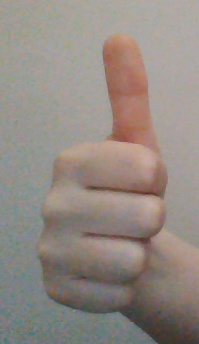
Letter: aleff